Marge Burns

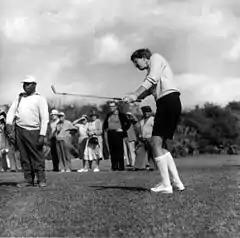

Marjorie "Marge" Burns (July 13, 1925 – June 3, 2009) was an American and former collegiate and professional golfer. A graduate of Woman's College UNC in 1948, Burns went on to win the North Carolina Amateur Championship an unprecedented ten times and won the Teague Award as the outstanding amateur athlete in the Carolinas five times.